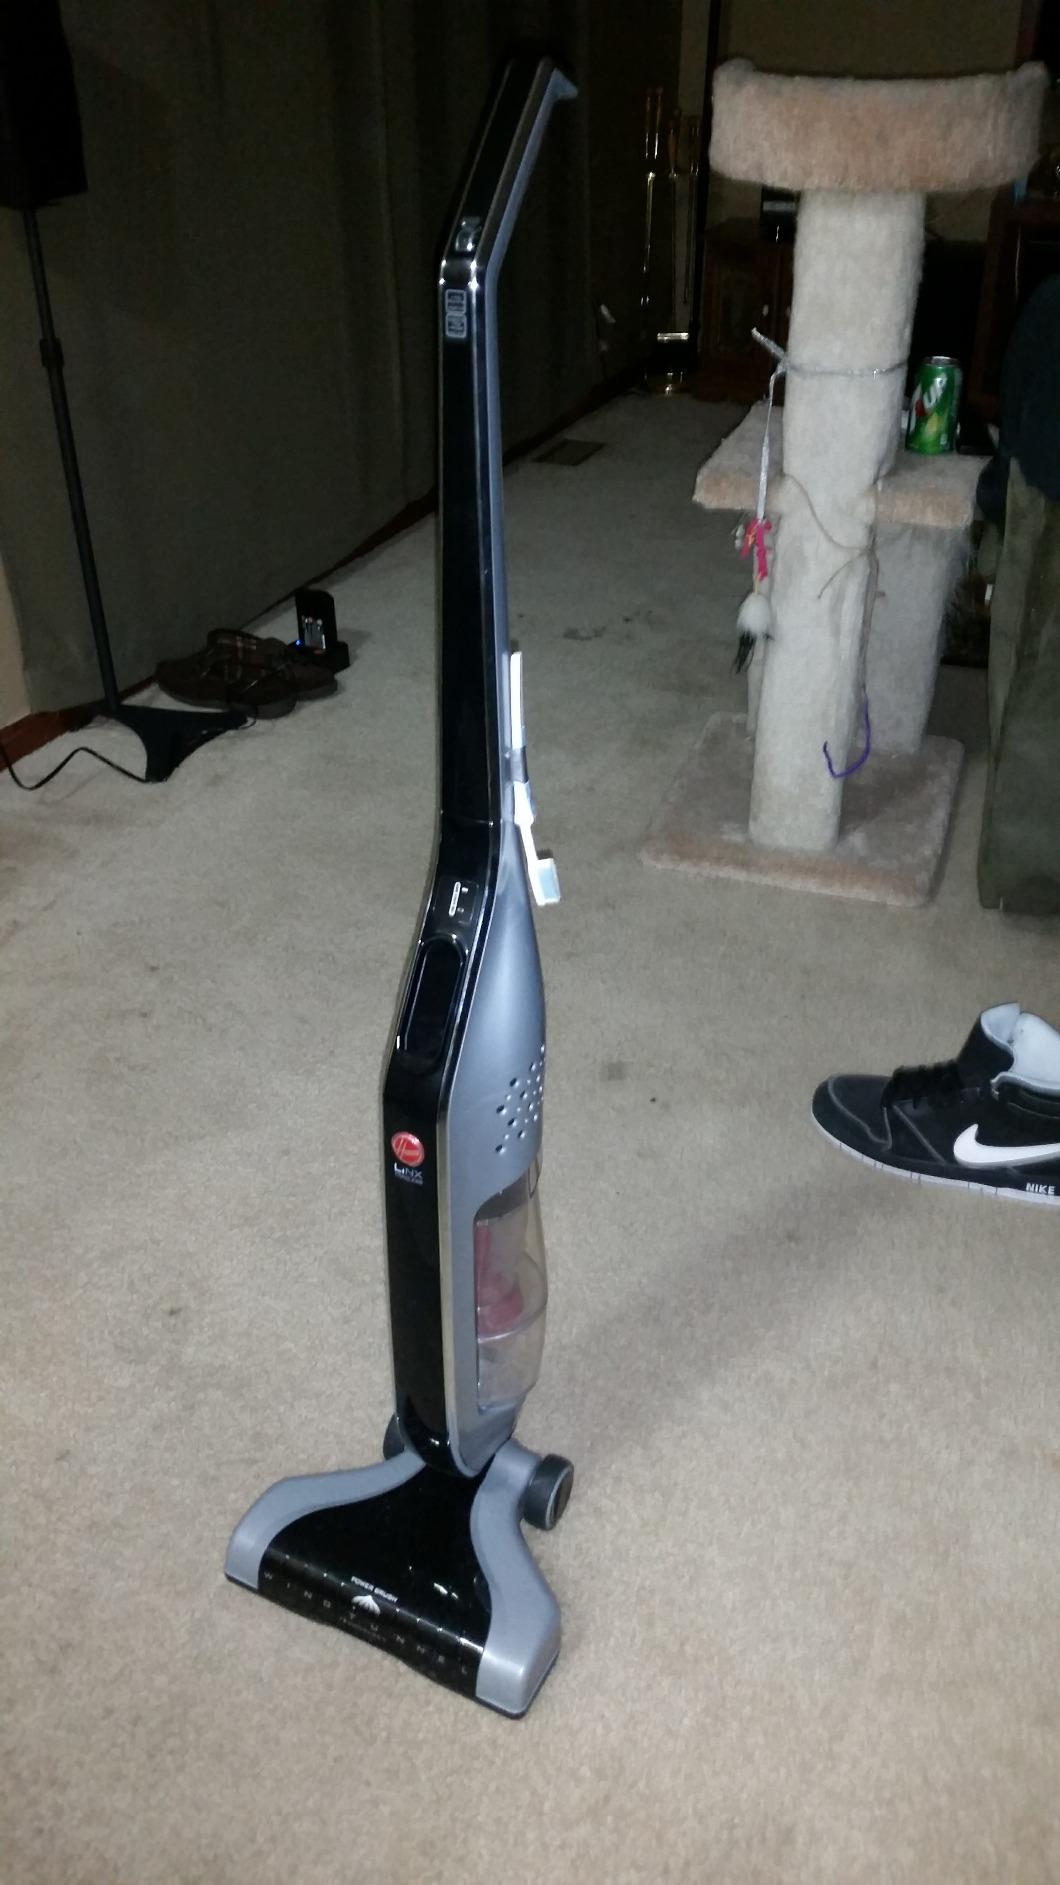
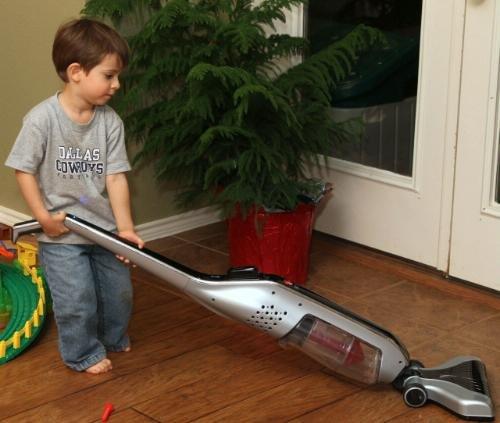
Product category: items_vacuum
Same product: yes